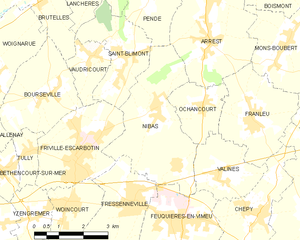
Carte des communes françaises Nibas